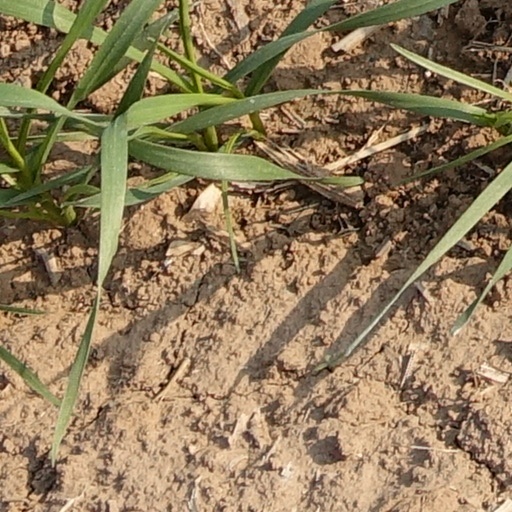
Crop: wheat